Multisensory integration

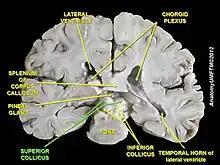
Superior colliculus

In the rubber hand illusion (RHI), human participants view a dummy hand being stroked with a paintbrush, while they feel a series of identical brushstrokes applied to their own hand, which is hidden from view. If this visual and tactile information is applied synchronously, and if the visual appearance and position of the dummy hand is similar to one's own hand, then people may feel that the touches on their own hand are coming from the dummy hand, and even that the dummy hand is, in some way, their own hand. This is an early form of body transfer illusion.